Impact Wrestling Rebellion (2019)

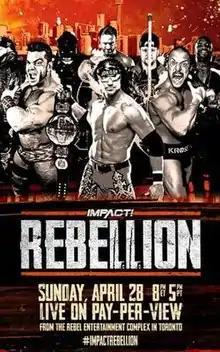
Promotional poster featuring various Impact wrestlers

The 2019 Rebellion was a professional wrestling pay-per-view (PPV) event produced by Impact Wrestling. The event took place on April 28, 2019, at The Rebel Complex in Toronto, Ontario, Canada. It was the first event in the Rebellion chronology.